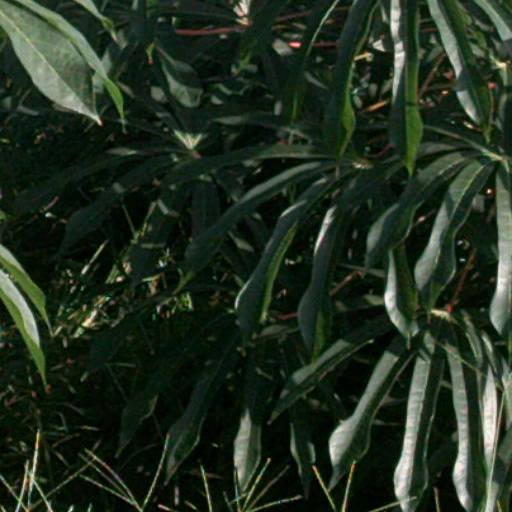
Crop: cassava